Hardstone carving

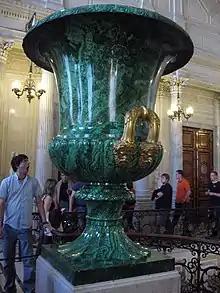
Enormous Neoclassical vase in malachite in the Hermitage Palace, Saint Petersburg

Beyond the Old World, hardstone carving was important in various Pre-Columbian cultures, including jade in Mesoamerica and obsidian in Mesoamerica. Because its colour had associations with water and vegetation, jade was also a symbol of life to many cultures; the Maya placed jade beads in the mouths of the dead. Lacking iron, jade was the hardest material the Pre-Columbians were able to work with, apart from emery.